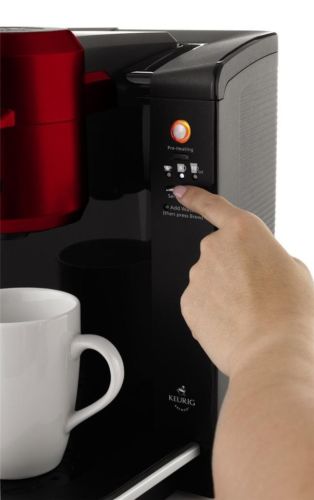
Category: coffee maker